Arizona Court of Appeals

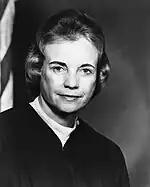
Supreme Court Justice Sandra Day O'Connor served on the court from 1979 to 1981

Several court of appeal judges were elevated to the Arizona Supreme Court, including: James Duke Cameron (1965–1971), Robert J. Corcoran (1981–1988), Ruth McGregor (1989–1998), Michael D. Ryan (1996–2002), Rebecca White Berch (1998–2002), Ann Timmer (2000–2012), Andrew Gould (2012–2017), James Beene (2017–2019), and Maria Elena Cruz (2017-2025).